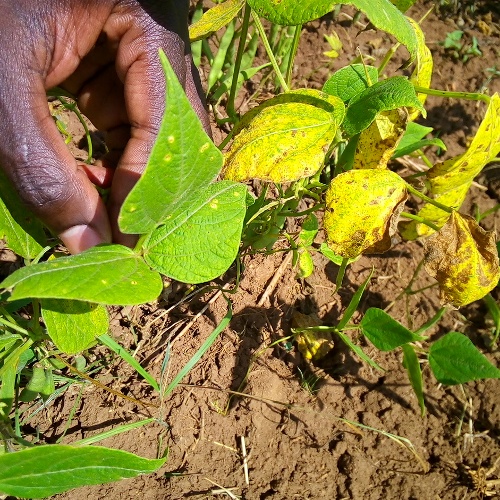
Leaf condition: bean_rust